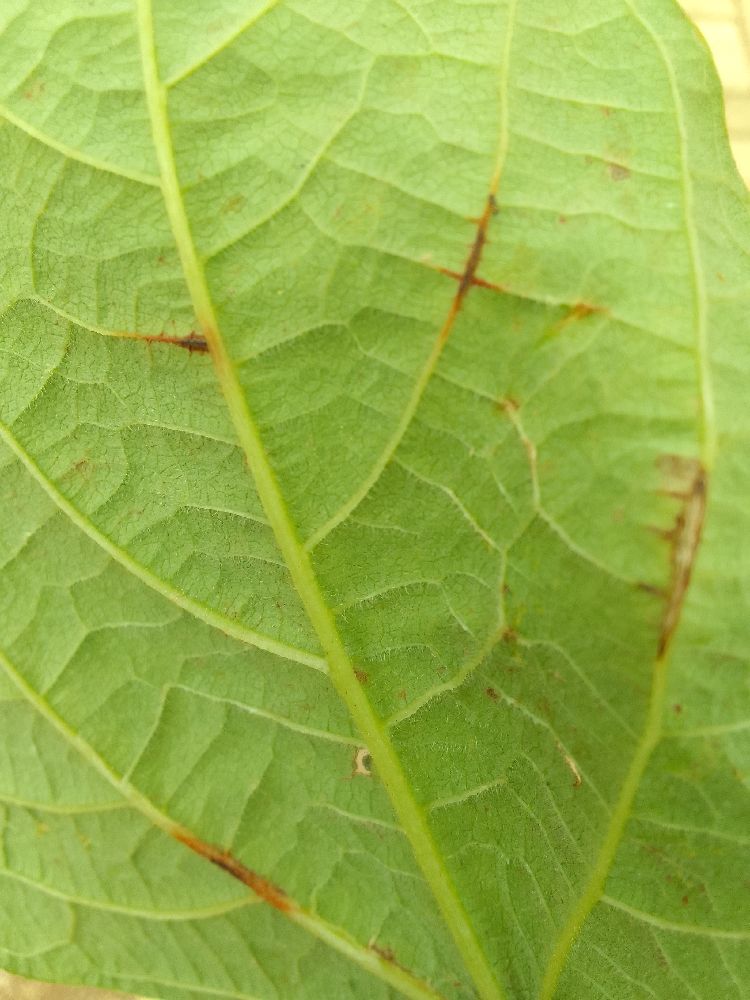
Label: anthracnose